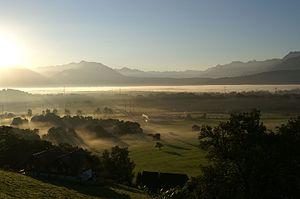
Brume matinale dans la vallée du Rhin entre Lienz / Altstätten et Rüthi.